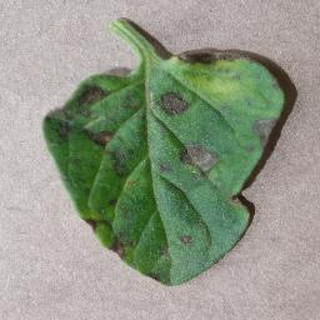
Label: tomato_early_blight